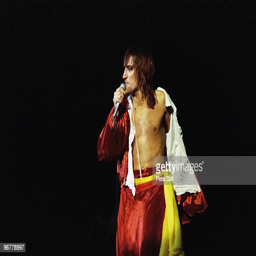
folk rock artist performs on stage